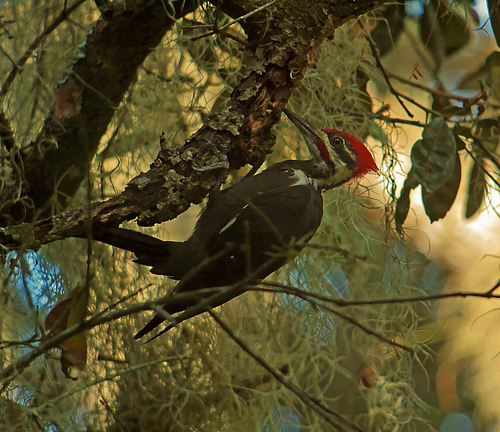
a large bird with a black body and red head with a long pointed beak.
this bird has a medium straight bill, a red crown, and a white eyebrow.
a medium sized bird with a bright red crown and cheek patch, along with a narrow pointed bill.
the black-covered bird has yellow and red stripes along its head, as well as a large, sharp and straight beak.
this bird is mostly black with a bright red crown, and thick pointy bill.
this bird has wings that are black and has a red crown and black bill
this particular bird has a belly that is black with white patchesthe bird has a red crown, black back and black belly.
this bird has wings that are black and has a red crown
this bird has wings that are black and has a red crown
Species: Pileated Woodpecker